Answer in natural language. Consider the 3D positions of the objects in the scene and not just the 2D positions in the image. Is the centerpoint of  HousePlant at a higher height than brown colour countertop lx? Choose between the following options: yes or no
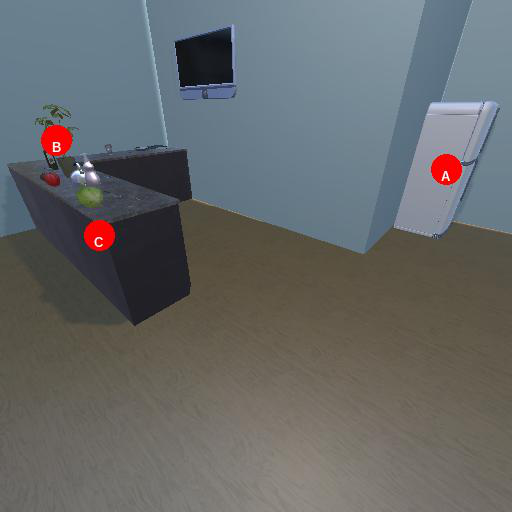
<answer>yes</answer>